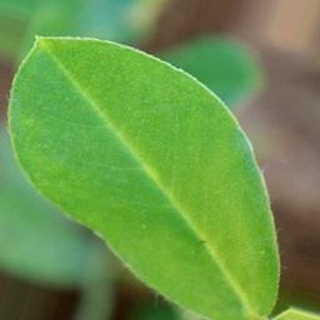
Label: healthy_groundnut